Franklin Gutiérrez

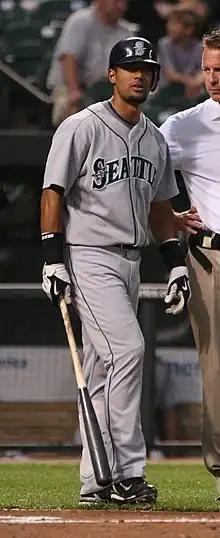
Gutiérrez with the Mariners in 2009

In 2009, Gutiérrez had the most errors by a major league center fielder (7), due in part to the significant number of batted balls that he gets to. He led all of Major League Baseball in UZR and UZR/150, was tied for second in the AL in sacrifice bunts (13), and ranked sixth in the AL in wins above replacement (6.6). Gutiérrez won another Fielding Bible Award as the top fielding center fielder in MLB. He posted a slash line of .283/.339/.425 with 18 home runs 70 RBI in 153 games. Mariners broadcaster Dave Niehaus called Gutiérrez "Death to Flying Things" after a diving catch, a nickname that previously belonged to Bob Ferguson.